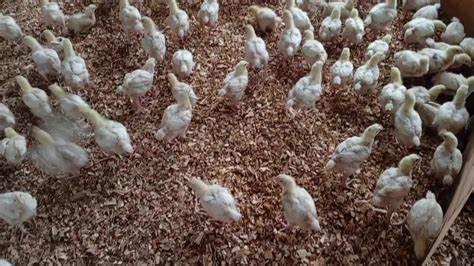
Hawa ni kuku wa kienyeji au [cs]broiler[cs] wakiwa kwenye banda la kuku. Banda hilo limetandikwa maganda ya mbao ambayo husaidia kuzuia unyevu na kuweka mazingira safi. Kuku hawa wanaonekana kuwa wachanga labda wa umri wa wiki chache. Ufugaji huu ni sehemu ya kilimo cha kisasa cha kuku kwa ajili ya nyama au mayai.